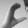
ASL letter: C